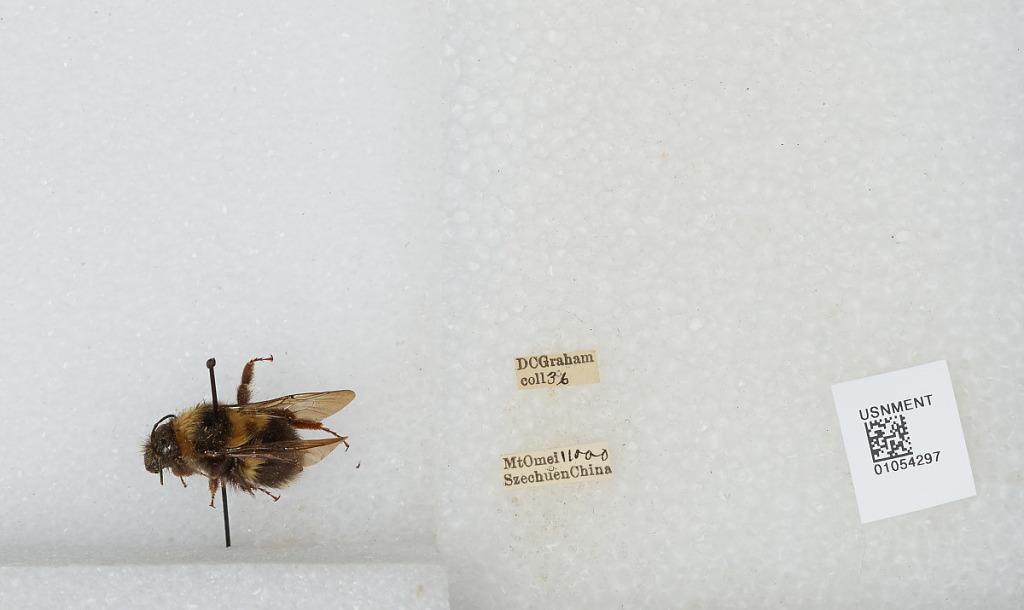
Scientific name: Bombus sp.
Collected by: D. Graham
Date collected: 1936--
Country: China
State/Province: Sichuan
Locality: Mt. Emei